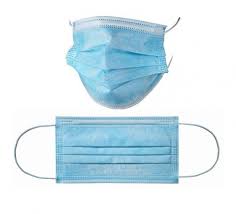
Waste category: trash